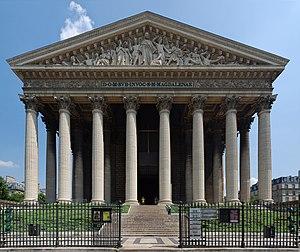
Napoléon Bonaparte, né le 15 août 1769 à Ajaccio et mort le 5 mai 1821 sur l'île Sainte-Hélène, est un militaire et homme d'État français, premier empereur des Français, du 18 mai 1804 au 6 avril 1814 et du 20 mars au 22 juin 1815, sous le nom de Napoléon Iᵉʳ.
L’architecture néo-classique est un courant architectural procédant du néo-classicisme de la seconde moitié du XVIIIᵉ siècle et du début du XIXᵉ siècle. Succédant au classicisme, à l’architecture baroque et rococo, l'architecture néo-classique utilise les éléments gréco-romains et se met au service du politique. La découverte et les fouilles des sites de Pompéi et Herculanum remirent au goût du jour les formes antiques.
Jeanne Marie Madeleine Demessieux, née le 13 février 1921 à Montpellier et morte le 11 novembre 1968 à Paris, est une organiste, pianiste, improvisatrice et compositrice française.
L’église de la Madeleine se situe sur la place de la Madeleine dans le 8ᵉ arrondissement de Paris. Elle constitue une parfaite illustration du style architectural néoclassique avec son portique octostyle.